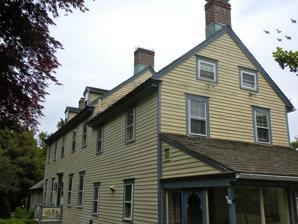
Building: Thomas Beesley Sr. House
Country: United States of America
Year built: 1816
Historic house in New Jersey, United States United States historic place Thomas Beesley Sr. House U.S. National Register of Historic Places New Jersey Register of Historic Places Thomas Beesley Sr. House in 2010. Show map of Cape May County, New Jersey Show map of New Jersey Show map of the United States Location 12 Beesley's Place, Beesley's Point , Upper Township , New Jersey Coordinates 39°16′47″N 74°37′46″W / 39.27972°N 74.62944°W / 39.27972; -74.62944 Area 2.7 acres (1.1 ha) Built 1816 Architectural style Federal NRHP reference No. 92001682 NJRHP No. 1014 Significant dates Added to NRHP December 17, 1992 Designated NJRHP November 2, 1992 Thomas Beesley Sr. House is located in the Beesley's Point section of Upper Township , Cape May County , New Jersey , United States. The house was built in 1816 and was added to the National Register of Historic Places on December 17, 1992. See also National Register of Historic Places listings in Cape May County, New Jersey References